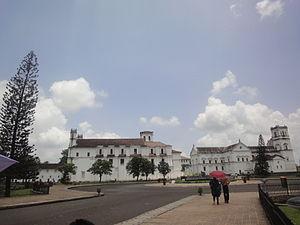
L’église Saint-François d’Assise est un édifice religieux catholique sis à Vieux-Goa en Inde. Construite au début du XVIIe siècle comme église du couvent franciscain, l’église fut fermée comme lieu de culte en 1835. Depuis 1964 le complexe couvent-église abrite un musée archéologique de Goa, couvrant surtout la période portugaise.